Muntz metal

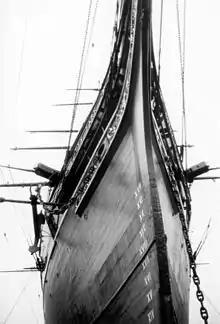
Bow of the "Cutty Sark"

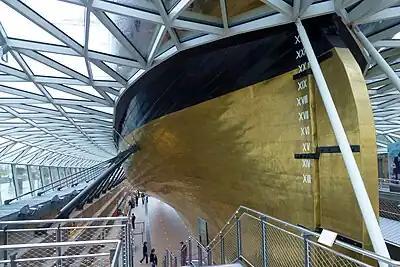
The restored stern of the "Cutty Sark" (with stern draft and rudder) sheathed in Muntz metal.

Muntz metal (also known as yellow metal) is an alpha-beta brass alloy composed of approximately 60% copper, 40% zinc and a trace of iron. It is named after George Fredrick Muntz, a metal-roller of Birmingham, England, who commercialised the alloy following his patent of 1832.